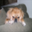
Label: dog